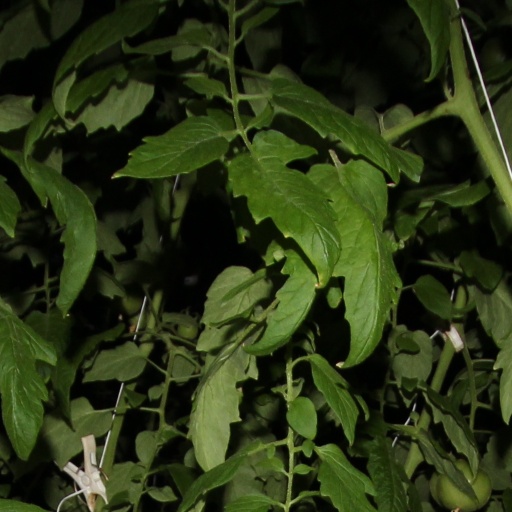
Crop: tomato